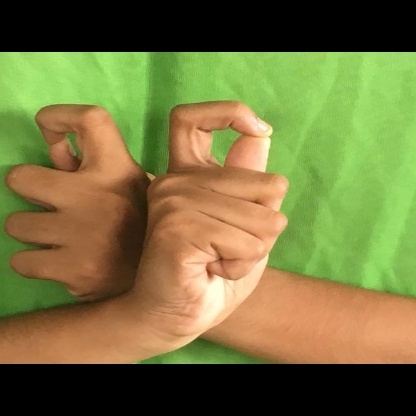
Mudra: Berunda